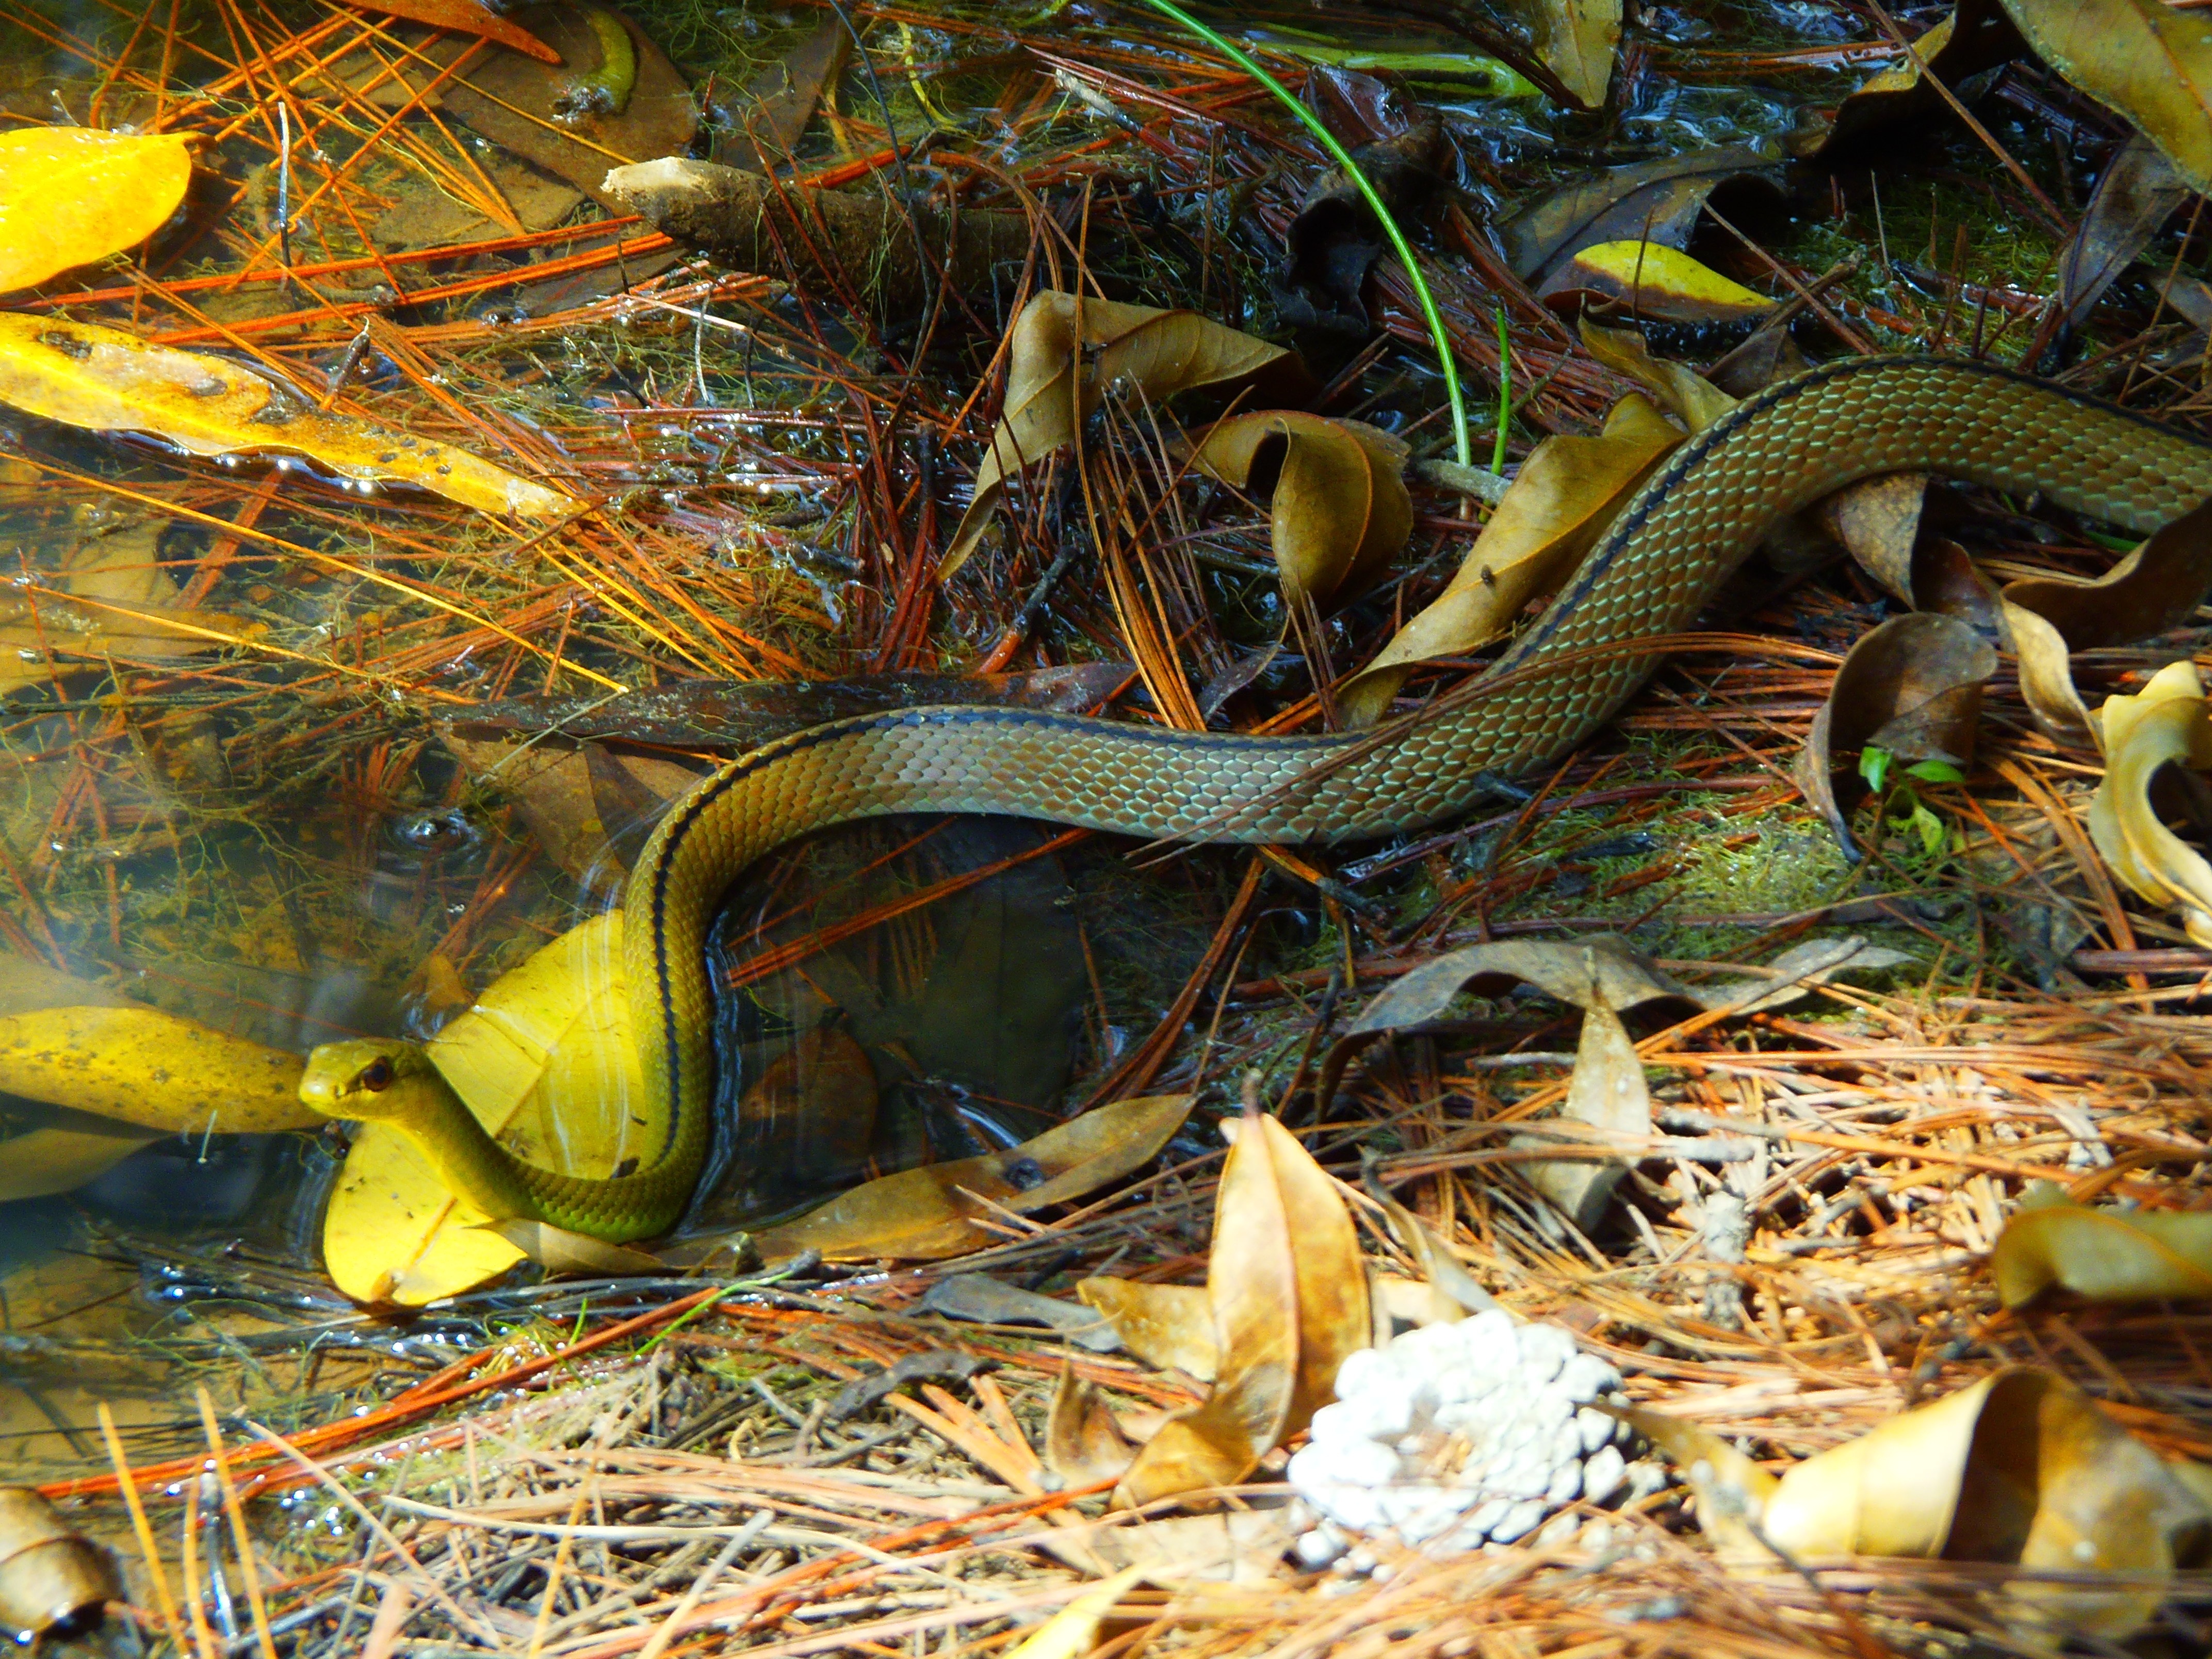
nature, animal, wildlife, reptile, fauna, animals, snake, vertebrate, serpent, venom, culebra bastarda